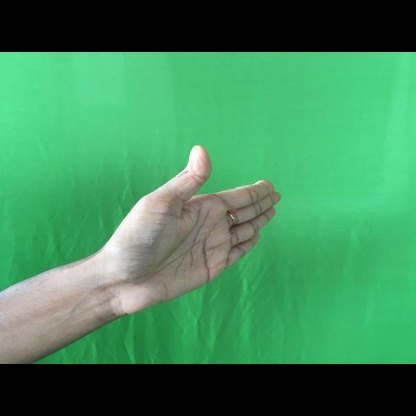
Mudra: Ardhachandran